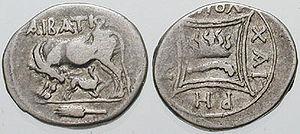
L’Albanie est une république d’Europe du Sud, à l’ouest de la péninsule des Balkans, avec une ouverture sur la mer Adriatique et sur la mer Ionienne. Le pays a une frontière au nord avec le Monténégro, au nord-est avec le Kosovo, à l’est avec la république de Macédoine et au sud avec la Grèce.
L'Albanie, en forme longue la république d'Albanie est une république située en Europe du Sud, dans l’Ouest de la péninsule des Balkans. Elle possède une façade maritime à l'ouest, bordée par la mer Adriatique et la mer Ionienne. L'Albanie partage également des frontières communes avec le Monténégro au nord-nord-ouest, le Kosovo au nord-nord-est, la Macédoine du Nord à l'est-nord-est et la Grèce au sud-est.